Kansas in the American Civil War

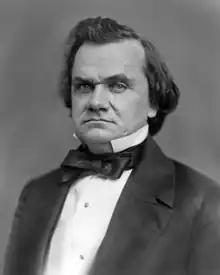
Senator Stephen A. Douglas (April 23, 1813 – June 3, 1861), a Democrat from Illinois, was instrumental in getting the Kansas-Nebraska Act through Congress, leading to the "Bleeding Kansas" conflict.

After the Territory of Kansas approved the anti-slavery Wyandotte Constitution, it was admitted to the Union on January 29, 1861, in the midst of the national secession crisis: six states had already seceded, and five more would follow in the coming months. The Kansas–Nebraska Act of 1854 had rescinded the former Missouri Compromise and permitted the territories of Kansas and Nebraska to determine whether they would enter the Union as slave or free states by popular sovereignty. Violence between pro-slavery and anti-slavery groups began almost immediately. The conflict was especially bloody along the Kansas–Missouri border, where Missouri Border Ruffians and Kansas Free-Staters formed bands of partisan rangers to raid and pillage opposition strongholds, earning it the name "Bleeding Kansas". The Free-Staters included abolitionist John Brown, who in 1856 led a small militia with the goal to massacre five pro-slavery settlers in the territory. Upon hearing this news, Abraham Lincoln commented “We have a means provided for the expression of our belief in regard to Slavery—it is through the ballot box—the peaceful method provided by the Constitution.” Kansas' popular vote eventually chose against slavery, so Kansas would fight with the North.